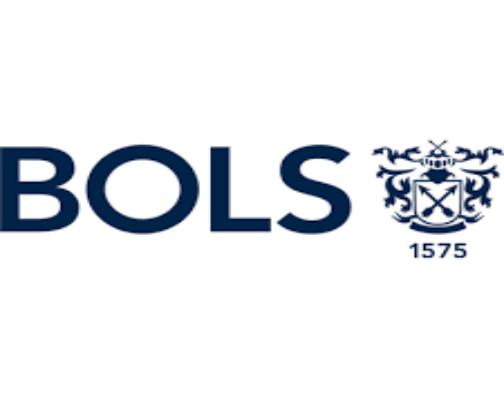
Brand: Bols
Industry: Necessities